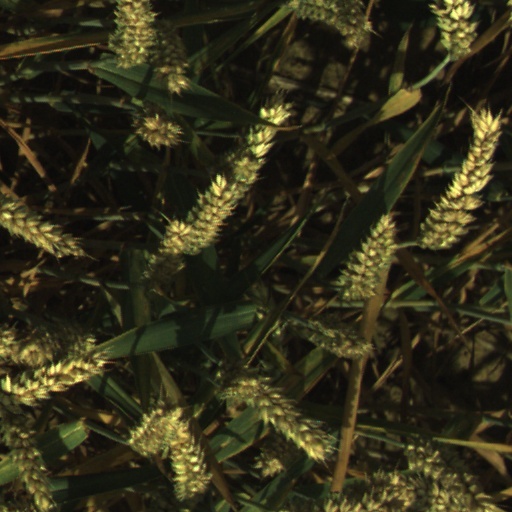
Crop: wheat